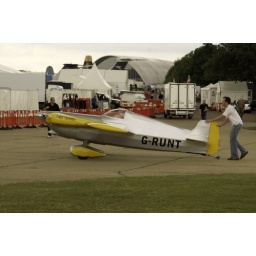
Push that plane - keep grunting. An amazing little aircraft on the floor and in the sky